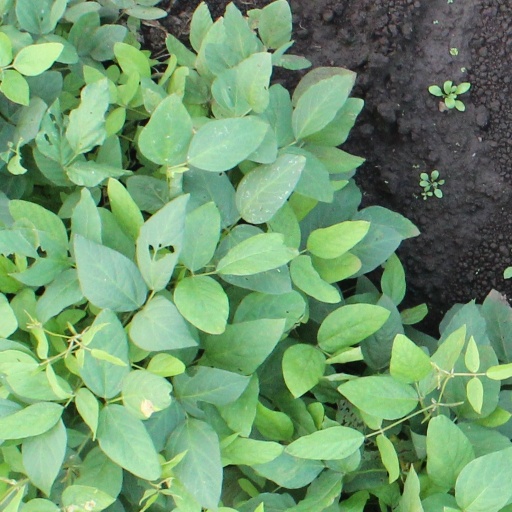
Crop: soybean